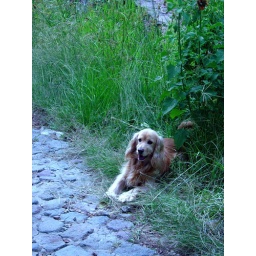
My dog Tuxtla, outside of my house in Mexico.